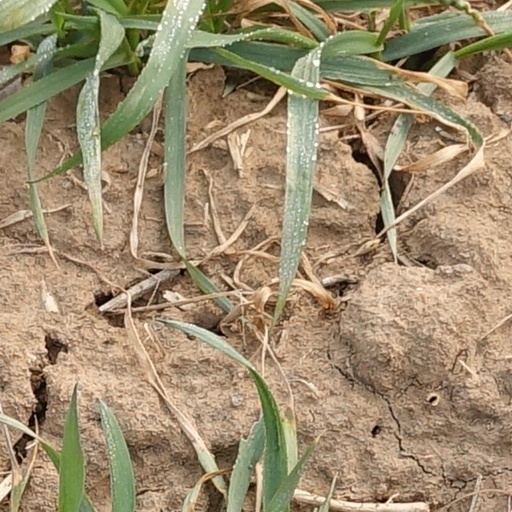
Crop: wheat